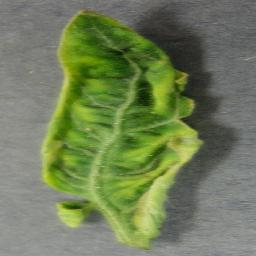
Label: Tomato___Tomato_Yellow_Leaf_Curl_Virus